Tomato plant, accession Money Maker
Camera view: bottom (45 deg); turntable rotation: 270 degrees
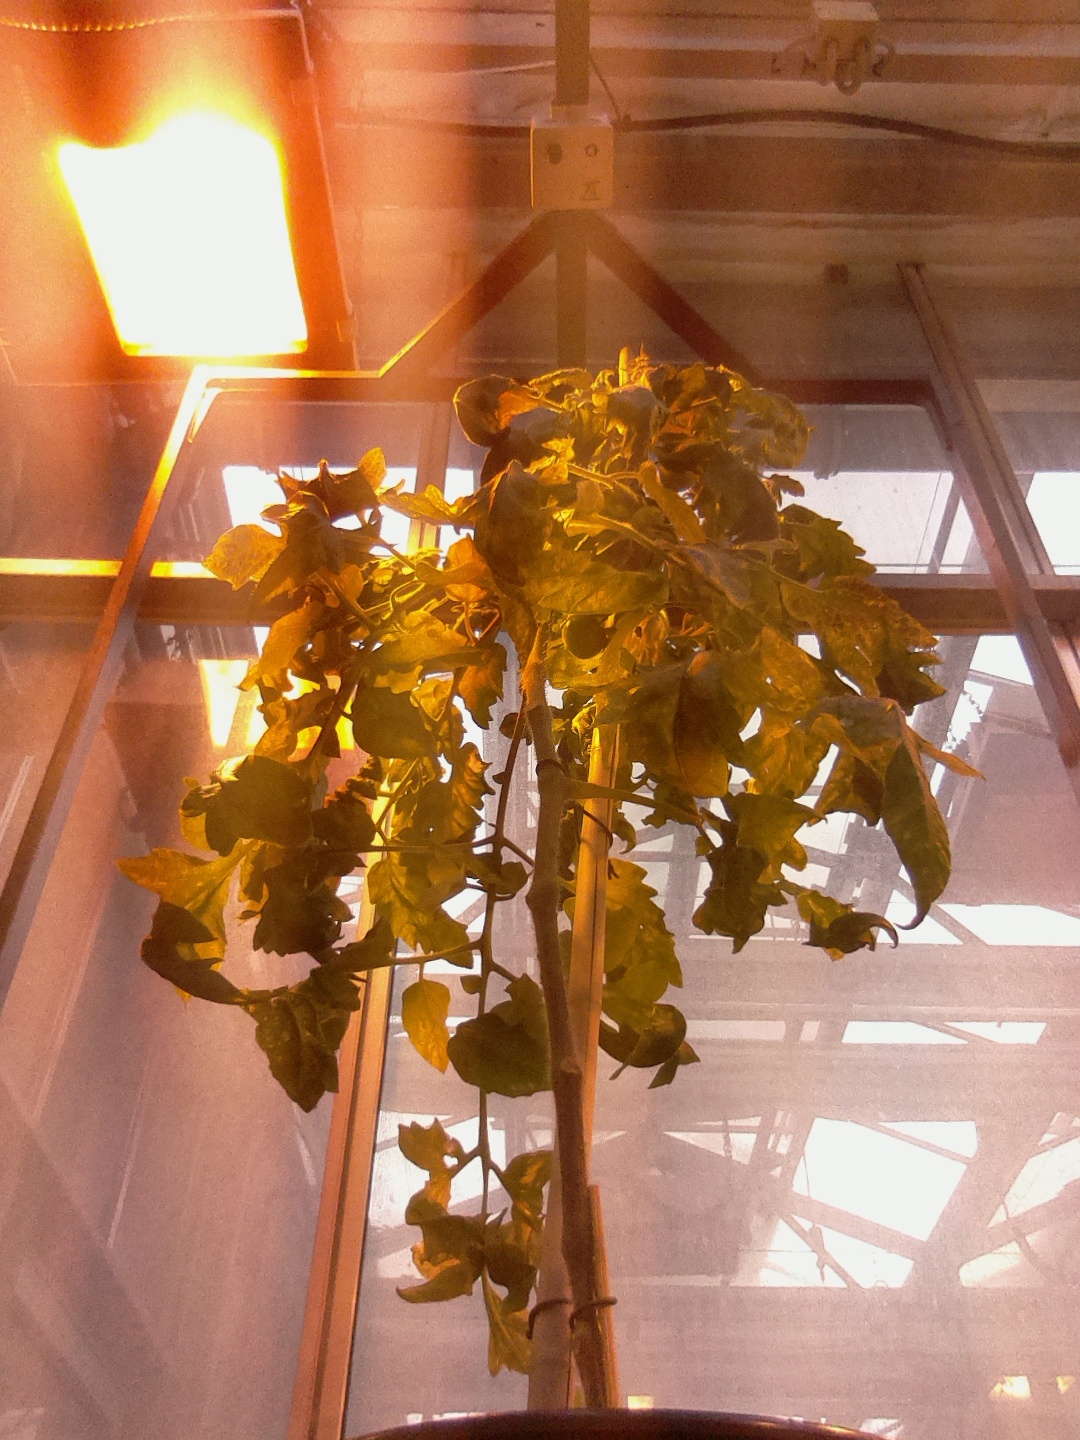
BBCH growth stage 77: 70%-80% of final fruit size